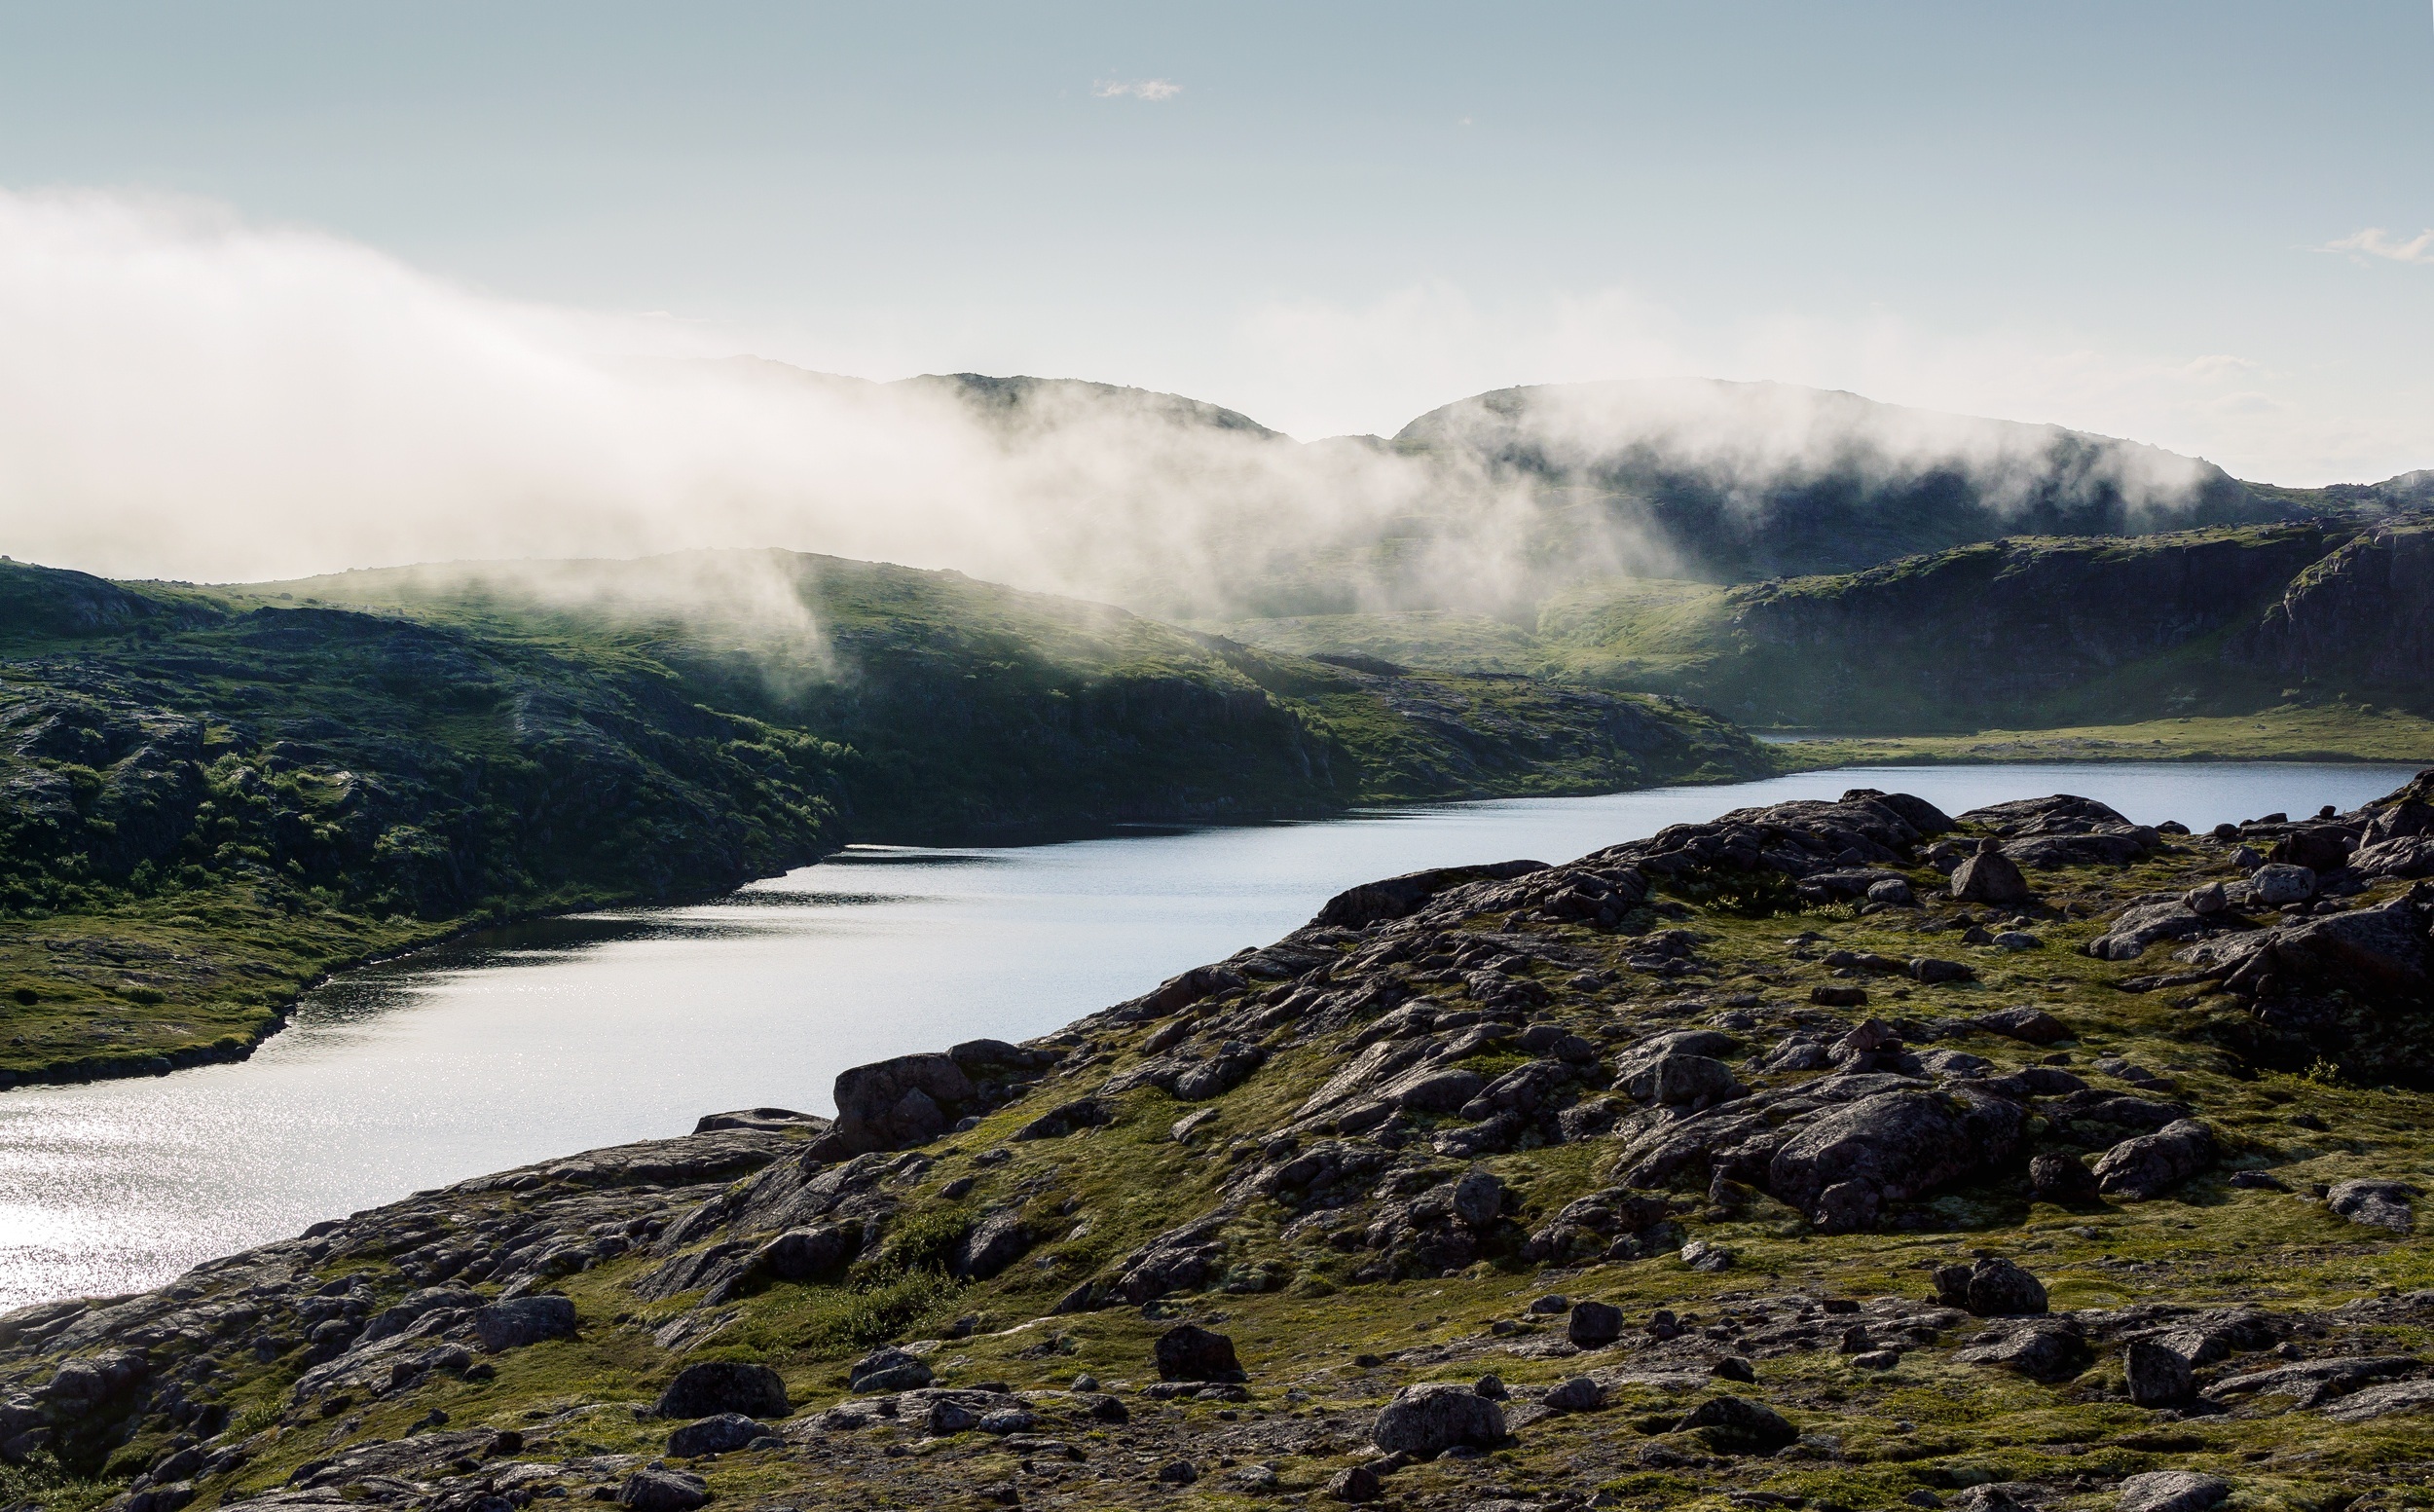
landscape, sea, coast, water, nature, outdoor, rock, wilderness, mountain, cloud, fog, mist, countryside, morning, hill, wave, lake, adventure, mountain range, stone, cliff, stream, reflection, weather, fjord, reservoir, highland, terrain, body of water, mountain landscape, fell, loch, water feature, landform, nature landscape, beautiful landscape, geographical feature, atmospheric phenomenon, mountainous landforms